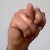
The image shows a hand gesture representing the letter 'N' in Indian Sign Language.